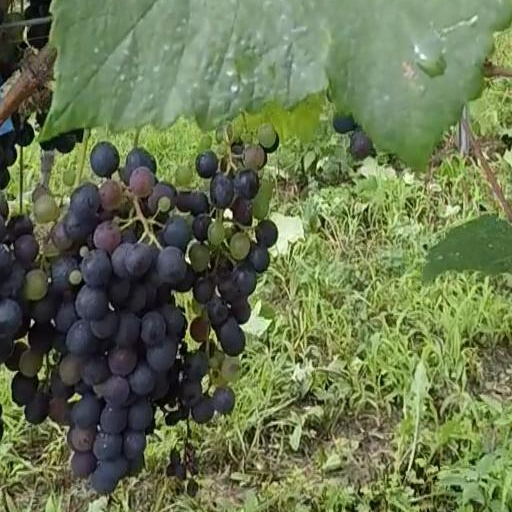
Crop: grape